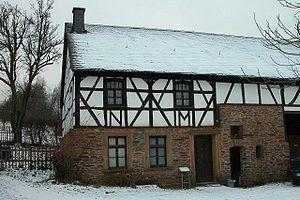
L'écomusée Roscheider Hof est un musée en plein air inauguré en 1976 à Konz. Le musée se trouve sur une hauteur dans la vallée de la Moselle dans le Stadtteil de Konz-Roscheid à la frontière territoriale avec la ville de Trèves. Elle a pour vocation la présentation de la culture rurale de la région de la Moselle et Sarre, à laquelle appartiennent l’Eifel, le Hunsrück et la Sarre ainsi qu'une partie du Luxembourg et de la Lorraine. Avec sa surface d’exposition de 4 000 m² et ses 22 ha de site à l’air libre, ce musée est l’un des plus grands de sa catégorie en Allemagne. L’intérêt pour les expositions telles que un petit monde en étain, les jouets du monde entier et les plaques à taques va au-delà des limites de la région. Le responsable du musée est l’association Volkskunde- und Freilichtmuseum Roscheider Hof, Konz e. V. comptant en son sein plus de mille membres.